Eugénie Hamer

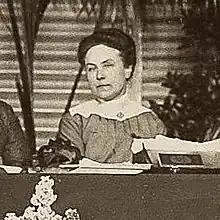
Hamer in 1915

Eugénie Hamer (15 November 1865 – April 1951) was a Belgian journalist, writer and activist. Her father and brother served in the Belgian military, but she was a committed pacifist. Involved in literary and women's social reform activities, she became one of the founders of the (Belgian Alliance for Peace through Education) in 1906. The organization was founded in the belief that education, political neutrality, and women's suffrage were necessary components to peace. She was a participant in the 18th Universal Peace Congress held in Stockholm in 1910, the First National Peace Congress of Belgium held in 1913, and the Hague Conference of the International Congress of Women held in the Netherlands in 1915. This led to the creation of the International Committee of Women for Permanent Peace, subsequently known as the Women's International League for Peace and Freedom (WILPF). Hamer co-founded the Belgian chapter of the WILPF that same year. During World War I, she volunteered as a nurse and raised funds to acquire medical supplies and create an ambulance service.